Ughaz Nur II

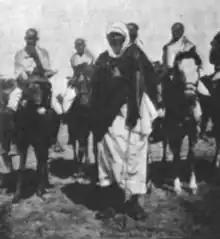
Ughaz Nur in his later years

Ughaz Nuur went to Egypt to meet Ismail Pasha, the khedive, belonging to the Ottoman Empire, who honored the King of the Gadabuursi with medals and expensive gifts. The Ughaz there signed a treaty accepting Egyptian protection of Muslims in Somaliland and Ethiopia.